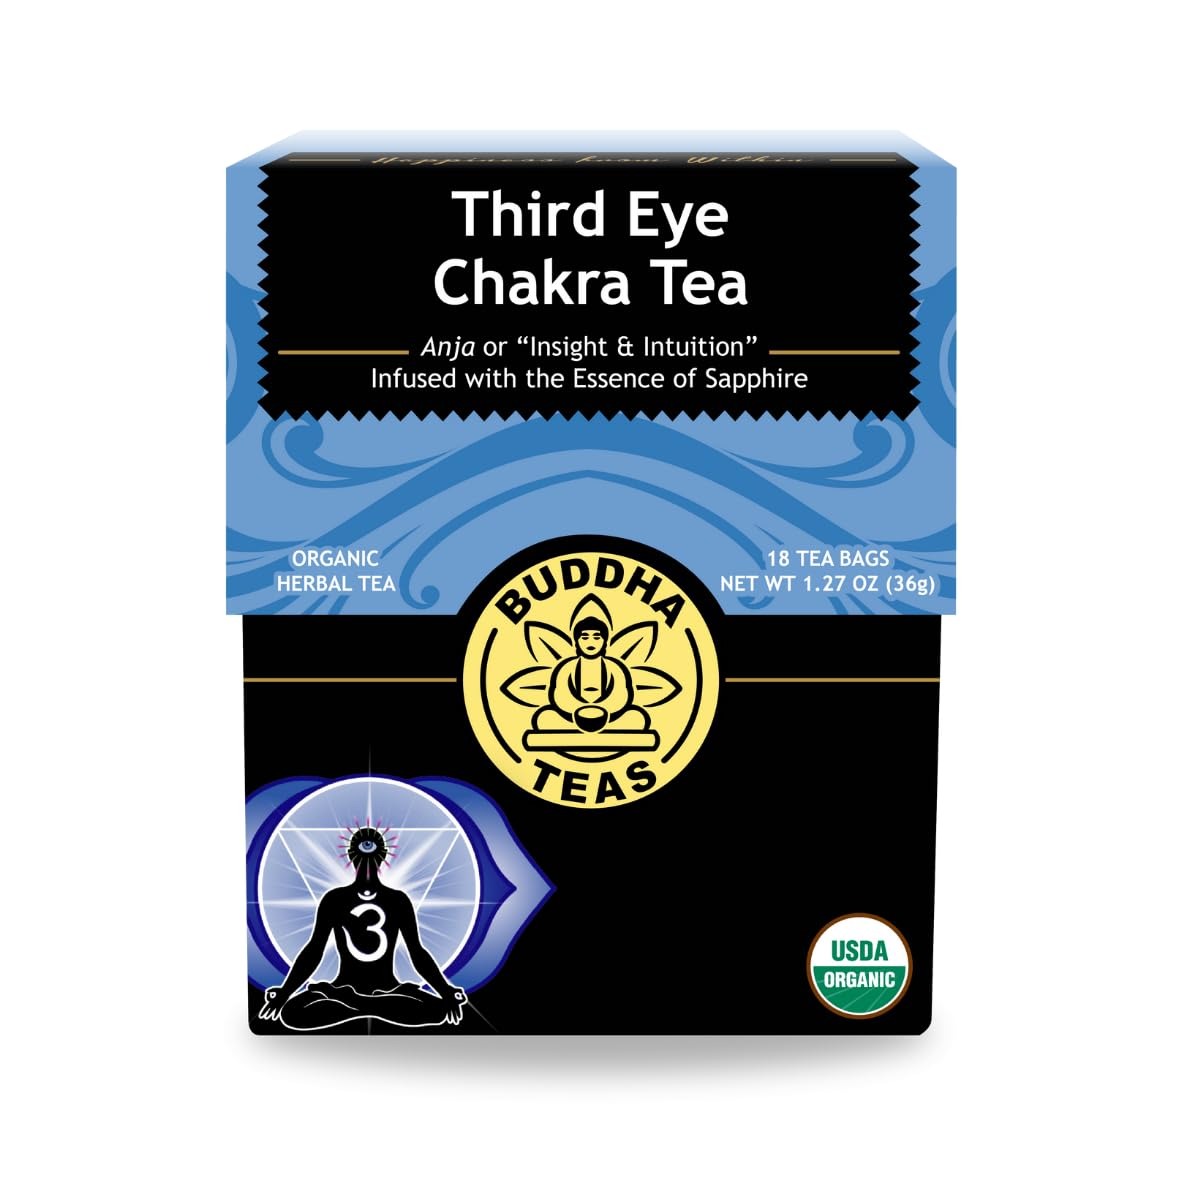
Item Name: Buddha Teas - Third Eye Chakra Tea - Organic Herbal Tea - For Insight & Intuition - With Eyebright, Spearmint, Star Anise & Sapphire Essence - 100% Kosher & Non-GMO - 18 Tea Bags (Pack of 1)
Bullet Point 1: THIRD EYE CHAKRA TEA - Third Eye Chakra Tea is crafted from herbs intended to open the third eye energy center. This chakra, located between the eyebrows, highlights insight, knowledge, and wisdom.
Bullet Point 2: HEALTHFUL BLEND - This soothing, slightly spicy tea produces an earth tone of pinewood with a warming aroma. The combination of Spearmint, Passion Flower, and Star Anise exudes subtle sweetness and a delicate bitterness.
Bullet Point 3: HERBS & ESSENCE - In crafting our Chakra Tea line, we place the desired gemstone or crystal inside the container of dried herbs, where its essence infuses in the blend. Enjoy the benefits of herbal infusion and the healing properties of the accompanying stone.
Bullet Point 4: NATURAL INGREDIENTS - Our bleach-free tea bags do not contain artificial flavors, colors or sweeteners, and are formulated without preservatives and GMOs.
Bullet Point 5: BUDDHA TEAS - "Chakra" is the ancient Sanskrit word for the seven central points of energy that reside within, helping to balance our physical, emotional and spiritual state. Buddha Teas presents a line of chakra teas expertly crafted from herbs that resonate with each chakra, offering stimulating and flavorful teas empowered by the essence of crystals.
Value: 18.0
Unit: Count

Price: 12.99